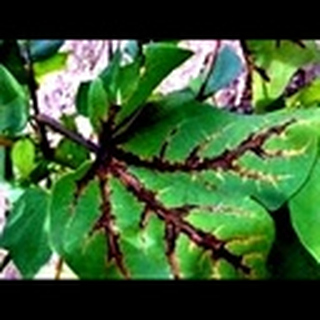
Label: cotton_bacterial_blight